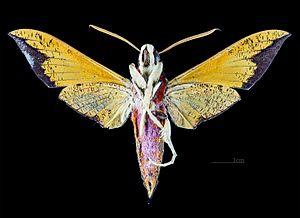
Gnathothlibus brendelli est une espèce de lépidoptère de la famille des Sphingidae, sous-famille des Macroglossinae, de la tribu des Macroglossini et du genre Gnathothlibus.